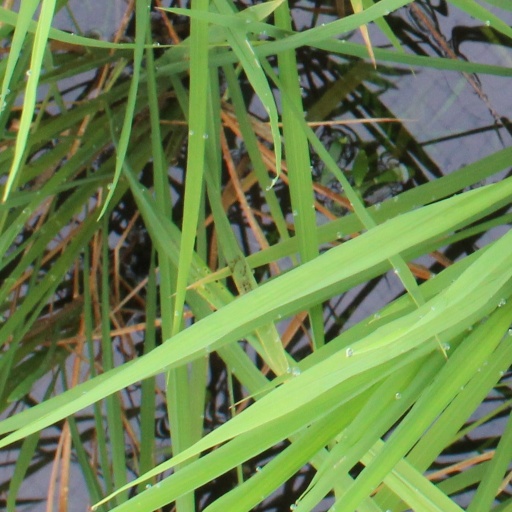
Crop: rice